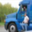
Label: truck